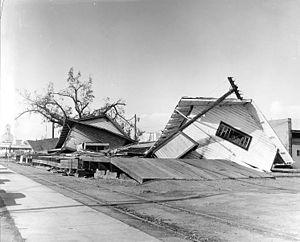
La tempête du Columbus Day de 1962, aussi connue comme le Big Blow, est une tempête automnale issue des restes du typhon Freda et qui se classe parmi les plus intenses de tous les temps à avoir frappé les côtes du nord-ouest des États-Unis et de la Colombie-Britannique. Elle est la plus destructrice tempête de vent au XXᵉ siècle aux États-Unis, surpassant même la tempête de l'Halloween 1991.